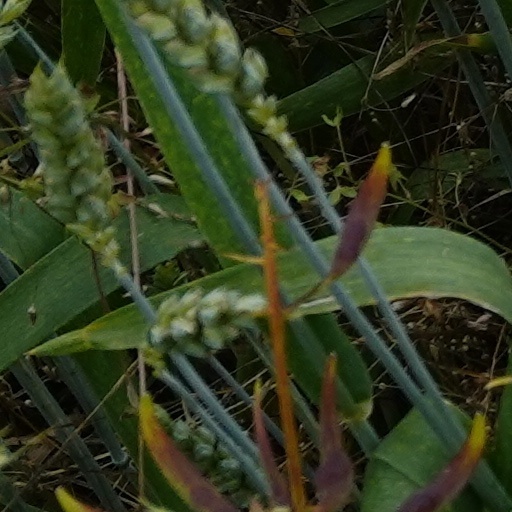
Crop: wheat